Nalla Idathu Sammandham

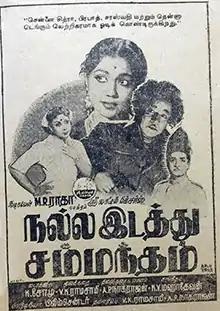
Theatrical release poster

Nalla Idathu Sammandham is 1958 Indian Tamil-language drama film directed by K. Somu. It was the debut production of writer A. P. Nagarajan, who co-produced the film with V. K. Ramasamy. The story was provided by Ramasamy himself, while the screenplay was written by Nagarajan. It stars M. R. Radha, Prem Nazir, Sowcar Janaki and M. N. Rajam. The film was released on 16 February 1958, became a box office success and a turning point in Radha's career.